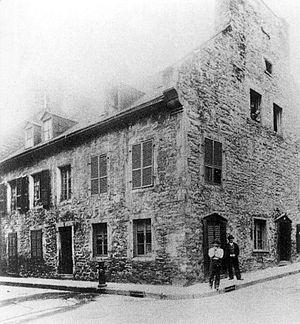
Le premier édifice où se sont trouvés les locaux du journal Le Devoir jusqu'en 1914, au 71A, rue Saint-Jacques, à Montréal (Québec)
Le Devoir est un quotidien d'information publié à Montréal, au Québec. Il a été fondé le 10 janvier 1910 par Henri Bourassa. Sa première devise a été « Fais ce que dois ». Sa devise actuelle est « Libre de penser ». En 2013, le journal est lu par 446 000 personnes selon le PMB.